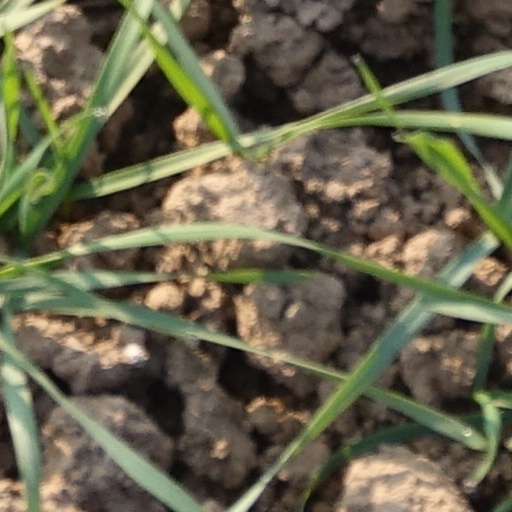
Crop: wheat